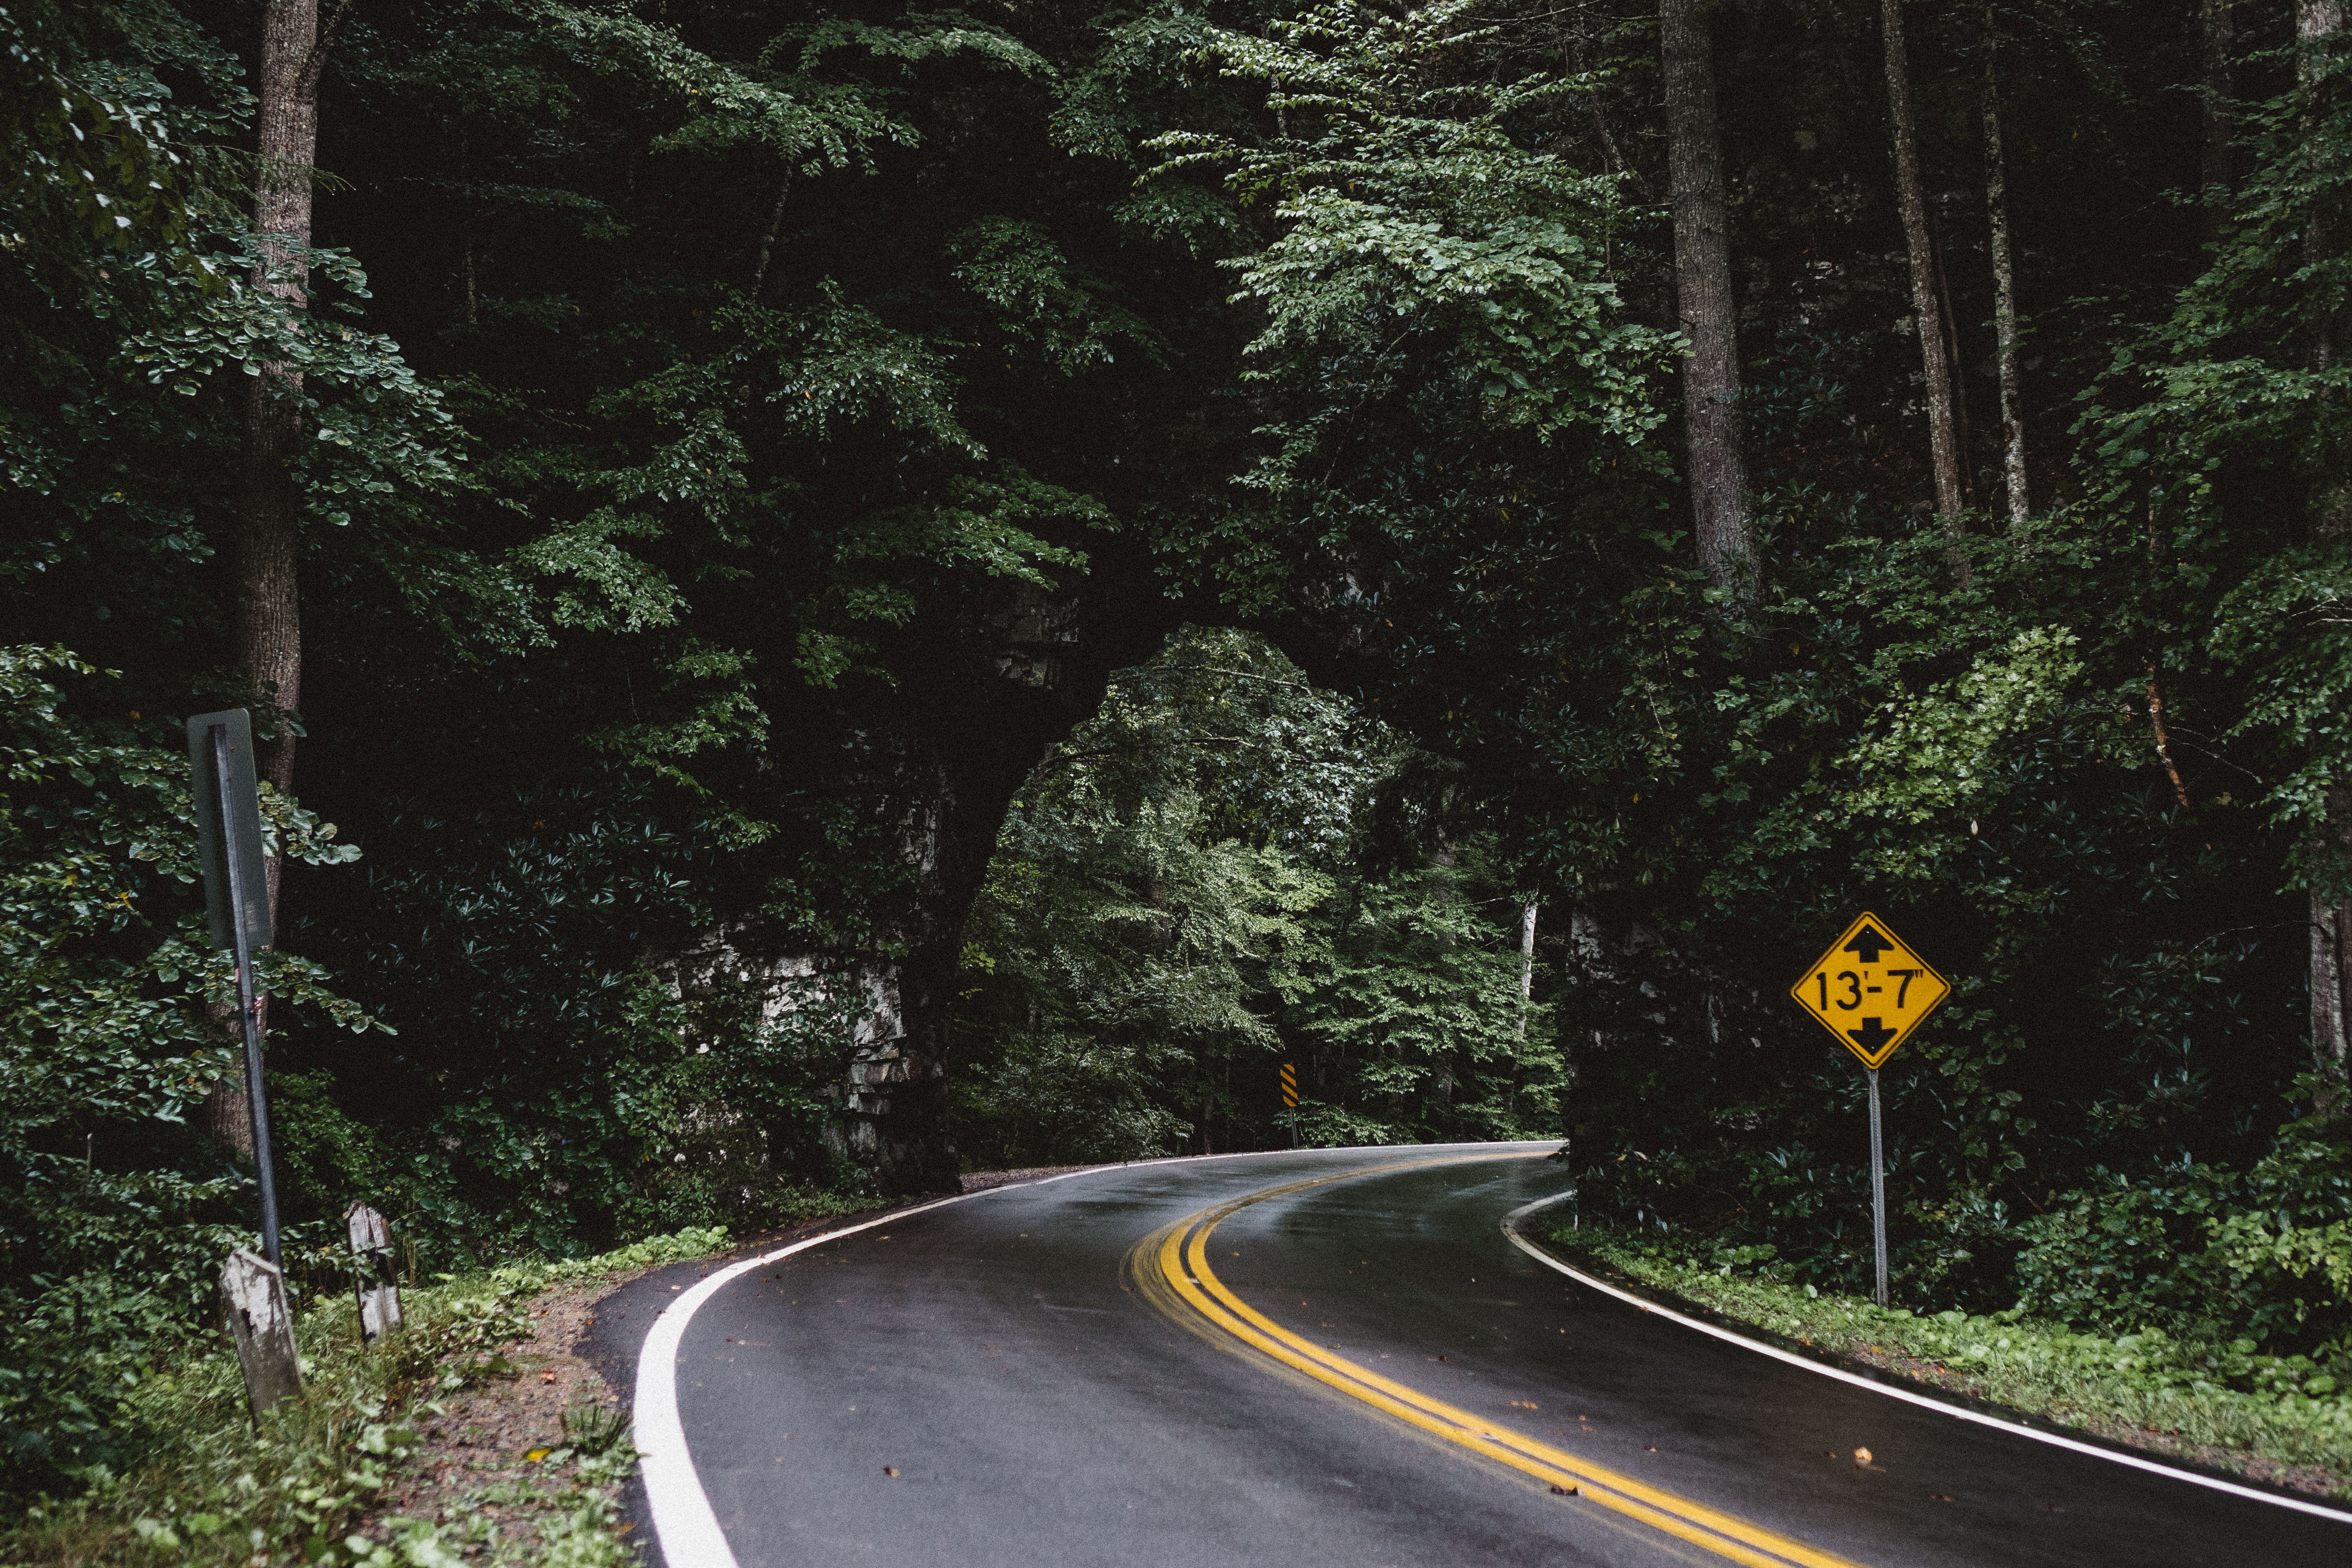
tree, forest, road, highway, jungle, lane, road trip, infrastructure, woodland, habitat, natural environment, nonbuilding structure